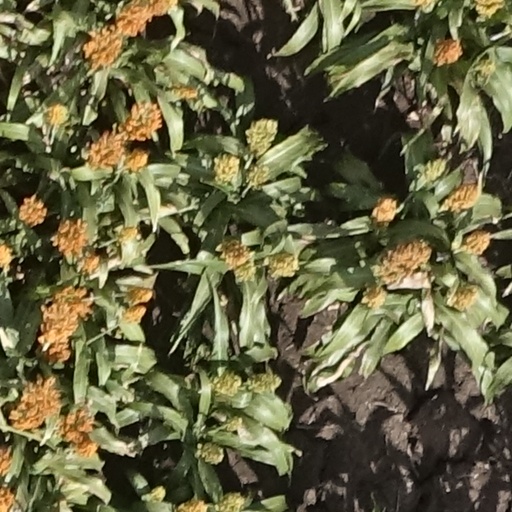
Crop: sorghum